Praslay

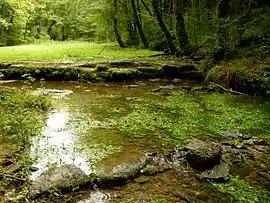
The source of the Aube river in Praslay

Praslay is a commune in the Haute-Marne department in north-eastern France.